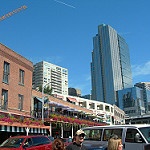
Scene: Outdoor